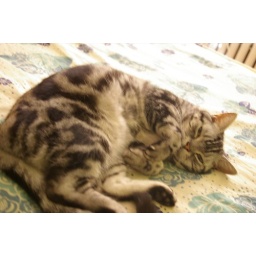
It was his second day at the house and he's rolling around on my bed . He's at home!